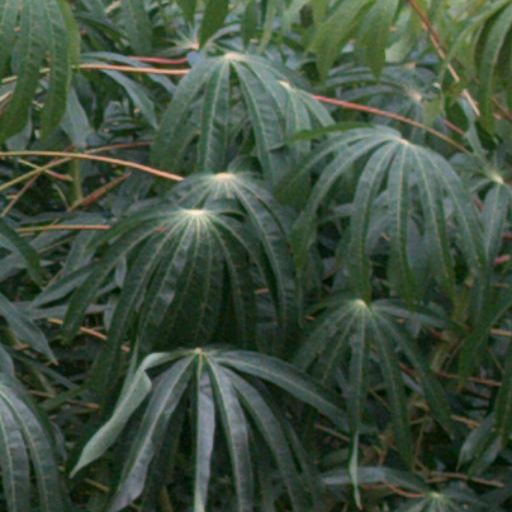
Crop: cassava